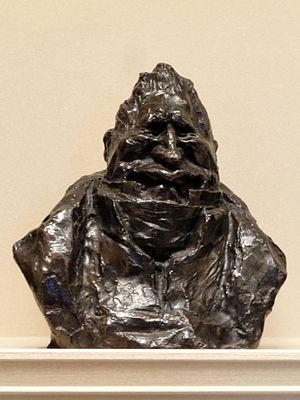
Vitellius est une œuvre du sculpteur français Antoine Augustin Préault conservée au Musée des Augustins de Toulouse. Il s’agit d’un médaillon en bronze représentant le profil droit d’un empereur romain Aulus Vitellius.